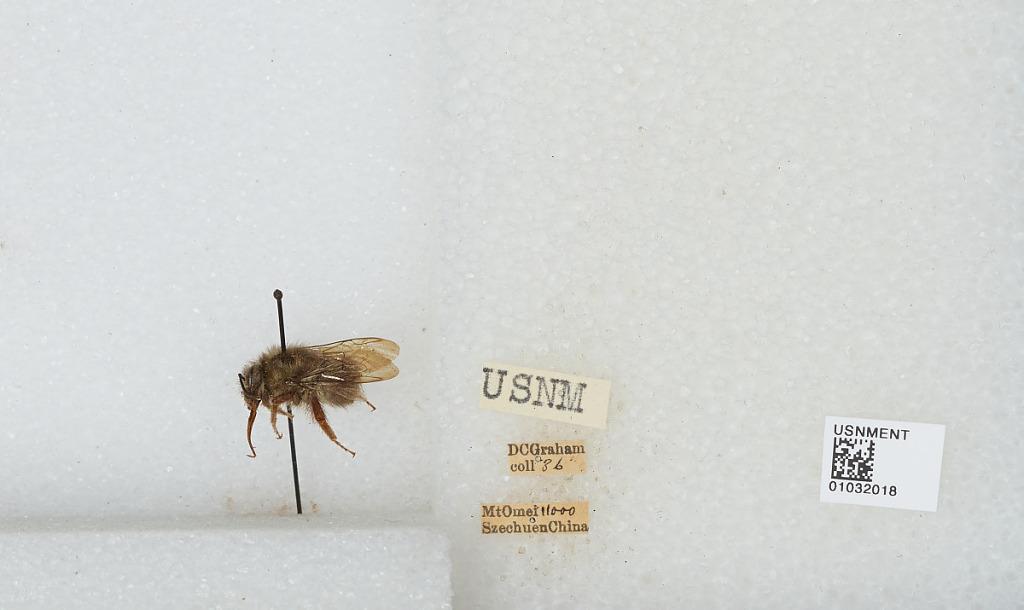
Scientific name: Bombus sp.
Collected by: D. Graham
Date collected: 1936--
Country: China
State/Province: Sichaun
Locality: Mount Emei